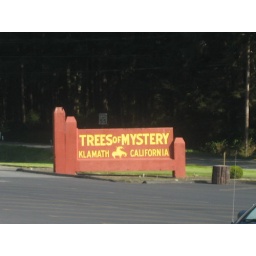
Klamath, CA along the pacific coast highway in north California.